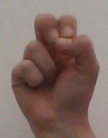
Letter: gaaf